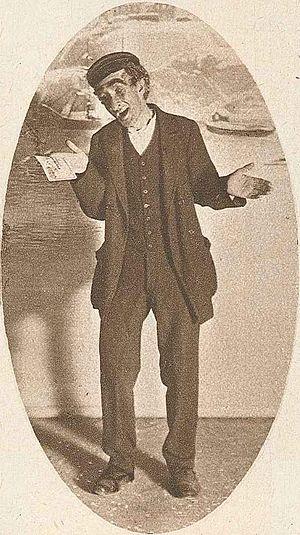
Vecko-Journalen était un magazine suédois.
Le théâtre Södra est un théâtre de Stockholm situé à Mosebacke, dans Södermalm.
Ernst Fastbom était un acteur, chanteur et dramaturge suédois.